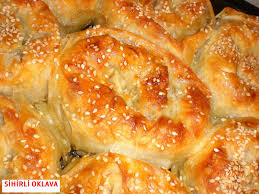
Yemek: borek